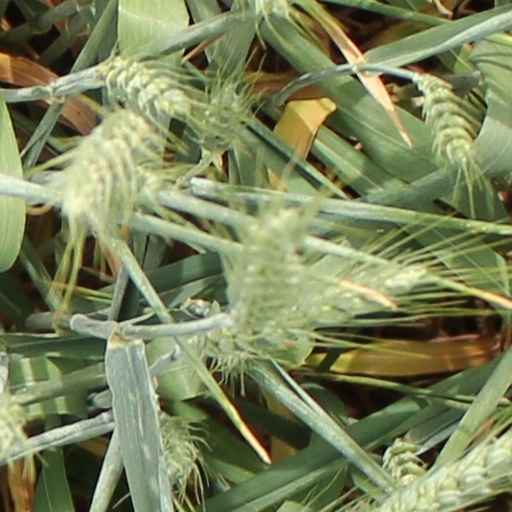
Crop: wheat